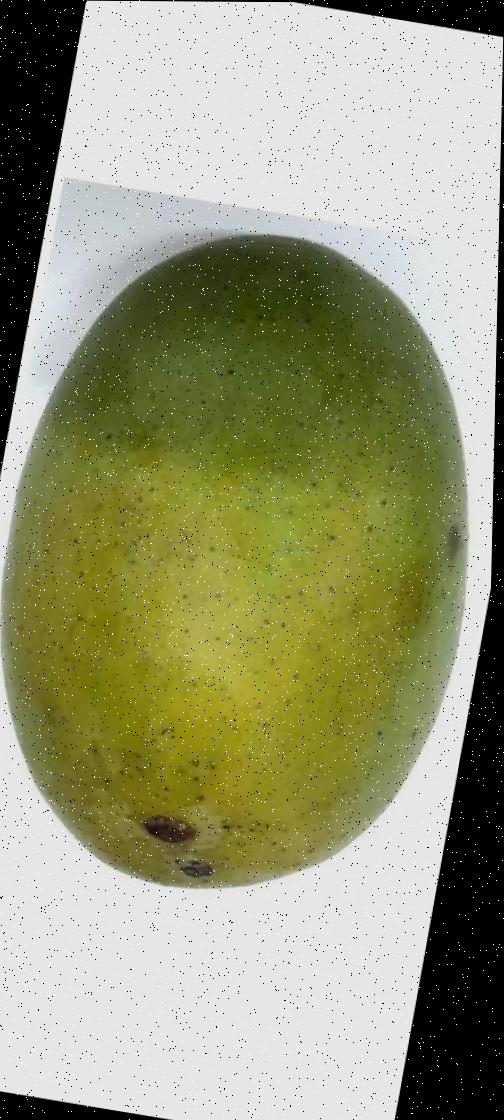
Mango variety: Langra